Vehicle registration plates of Italy

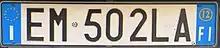
Current Italian plate. On the right blue strip, optionally, the year of registration (12 = 2012) and the provincial code (FI =Florence)

Vehicle registration plates ( or simply ) are the compulsory alphanumeric plates used to display the registration mark of motor vehicles registered in Italy. They have existed in the country since 1897.